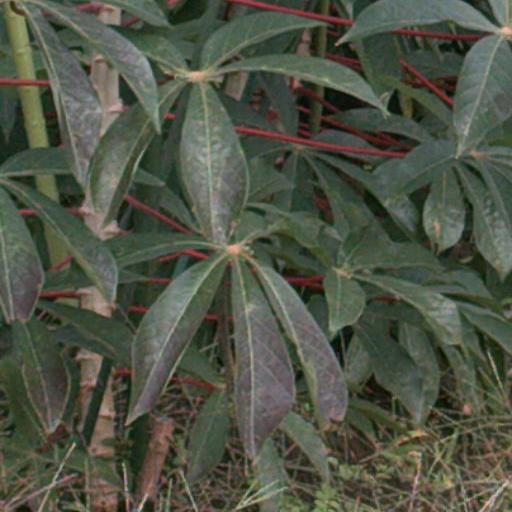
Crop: cassava